Mike Merlo

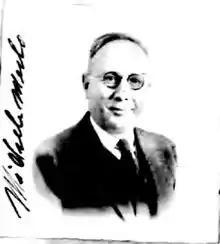
Merlo in a 1921 passport application

Michele "Mike" Merlo (January 4, 1880 – November 9, 1924) was a Chicago political figure and "fixer" associated in his later years with the Torrio-Capone organization. As head of the Unione Siciliana fraternal group, Merlo wielded considerable influence both in Chicago's Democratic Party politics and also within Chicago's criminal underworld during the early years of Prohibition. Although Merlo was able to maintain peace among the city's numerous bootlegging gangs, his death marked the beginning of Chicago's bootleg wars that plagued the city for the rest of the decade.